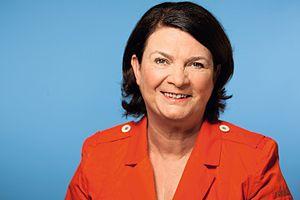
Constanze Angela Krehl, née le 14 octobre 1956, est une femme politique allemande, membre du Parti social-démocrate d'Allemagne.
Cet article présente la liste des députés européens d'Allemagne élus lors des élections européennes de 2014 en Allemagne.